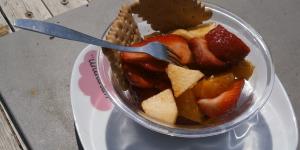
macedonia primaveral con vino de misa